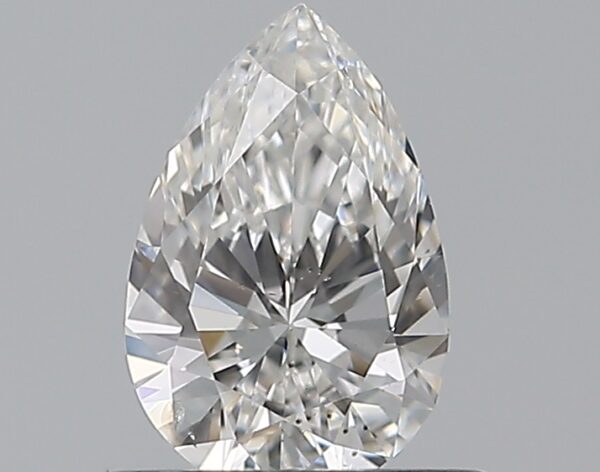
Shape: pear
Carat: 0.5
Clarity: SI1
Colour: F
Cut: EX
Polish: EX
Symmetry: VG
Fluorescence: N
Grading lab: GIA
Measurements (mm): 6.85 x 4.5 x 2.69